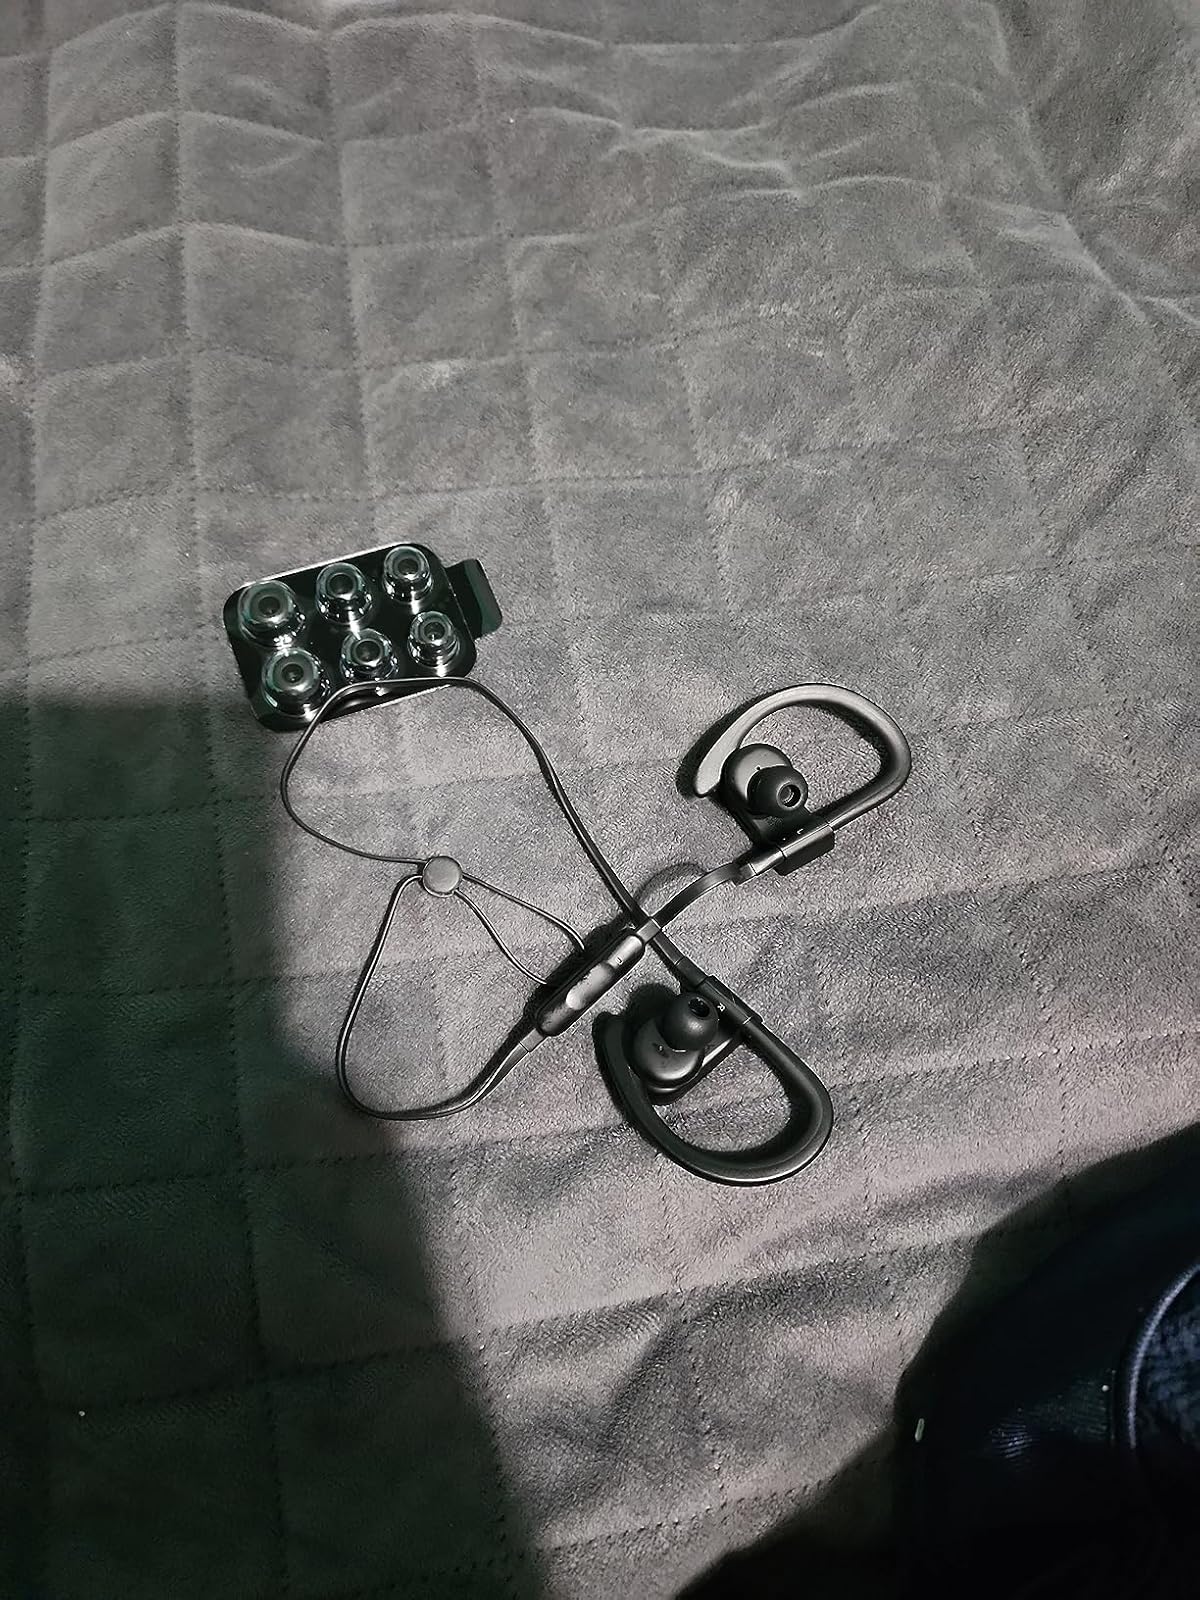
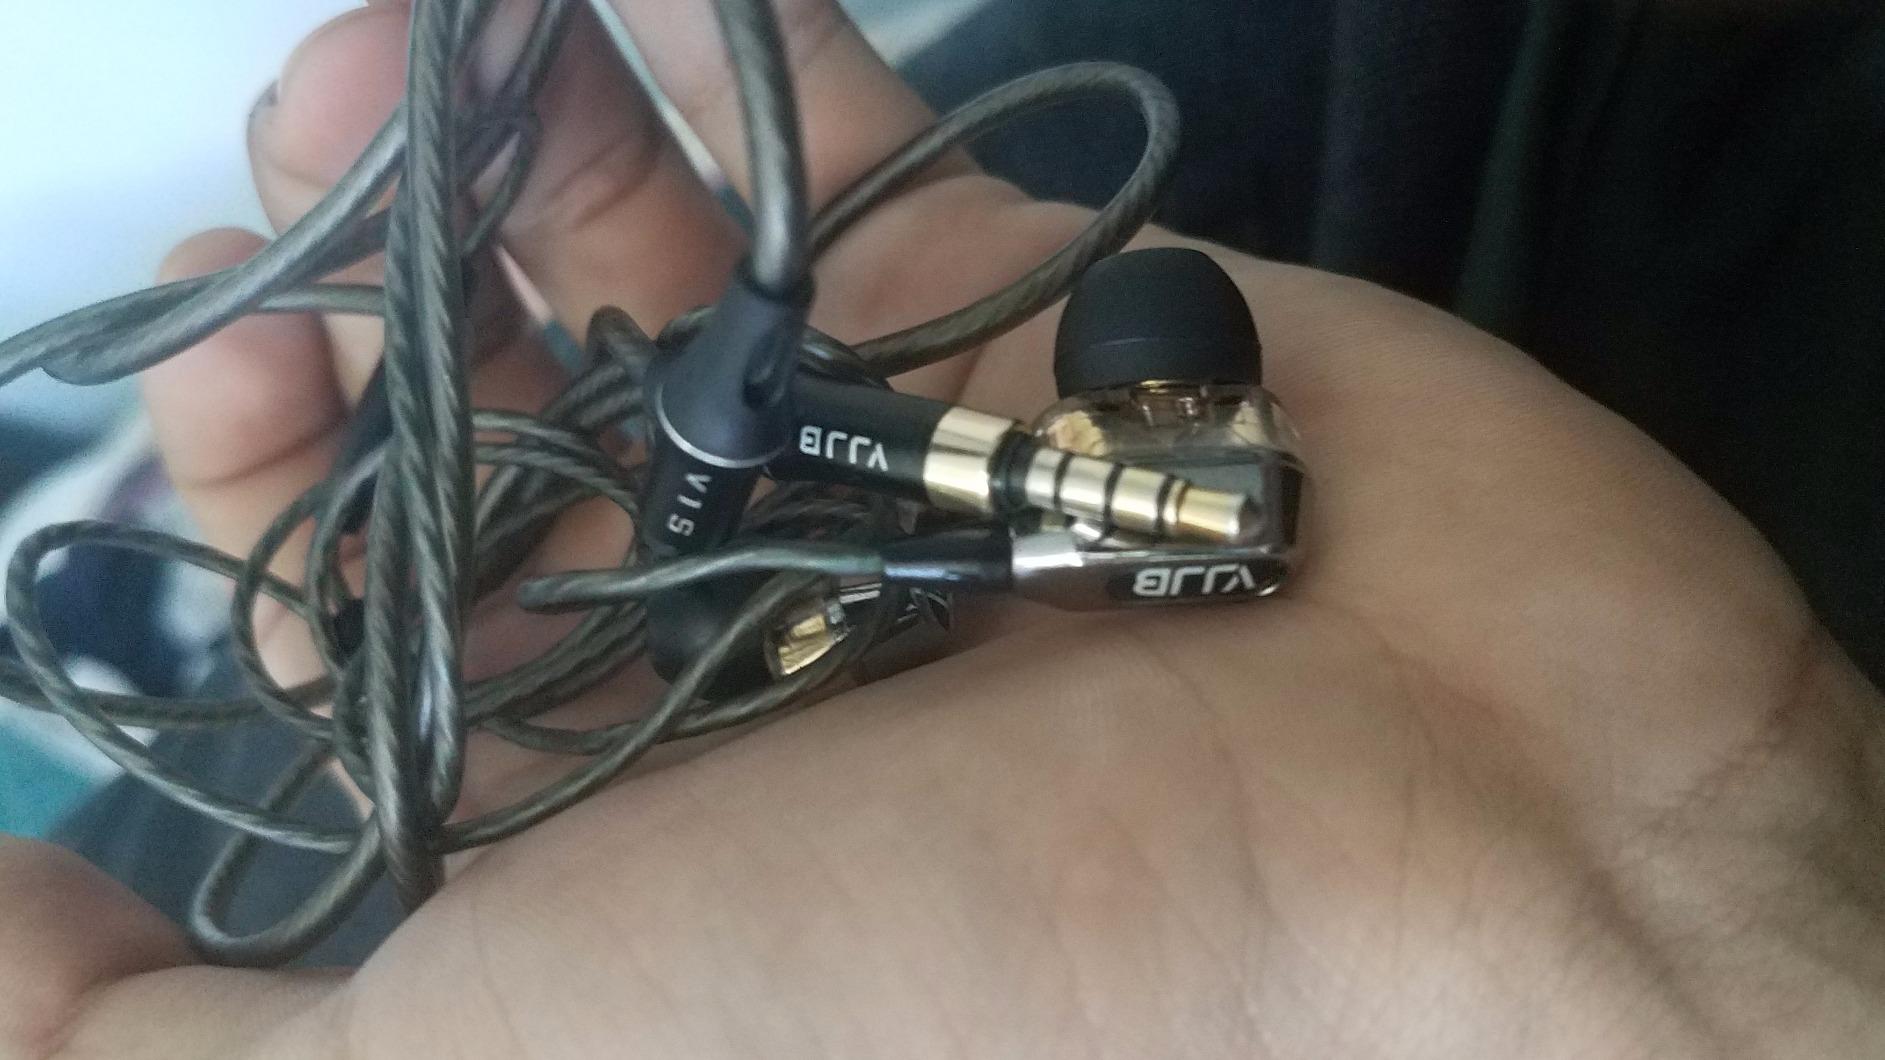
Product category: headphones
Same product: no